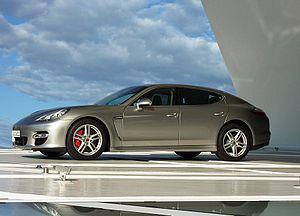
La Porsche Panamera est une berline quatre portes sportive de luxe du constructeur automobile allemand Porsche. D'un genre inédit pour la marque, la Panamera est censée directement concurrencer les Maserati Quattroporte, Mercedes-Benz Classe CLS Shooting Brake, Classe S, Classe E 63 AMG, Audi S7, et RS6, RS7 S8, BMW Série 6 Gran Coupé et BMW Série 7, Aston Martin Rapide, Jaguar XJ ou encore la toute dernière Tesla Model S. La Panamera, dont le nom a été choisi en hommage à la course mexicaine dénommée Carrera Panamericana, a pour objectif de concilier la sportivité d'une GT et le confort d'une berline, tout en maîtrisant la consommation et les rejets de CO₂. Le magazine Auto Bild lui décerne d'ailleurs le « volant d'or » dans la catégorie « voiture performante de luxe ».